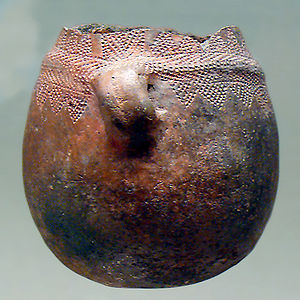
Forhistorisk tid / Oversigt over forhistorisk tid / Mesolitikum og neolitikum, Europa
Cardial keramik. La Sarsa, Valencia. Cardial.
Forhistorisk tid er den ældste periode i menneskehedens historie. Den strækker sig fra de ældste stenredskaber for 2,5 millioner år siden til de første fund af skrifter. Udforskningen hører under arkæologi med antropologi. Betegnelsen protohistorie bruges særligt Europa og Nærøsten om tiden omkring skriftens opståen.